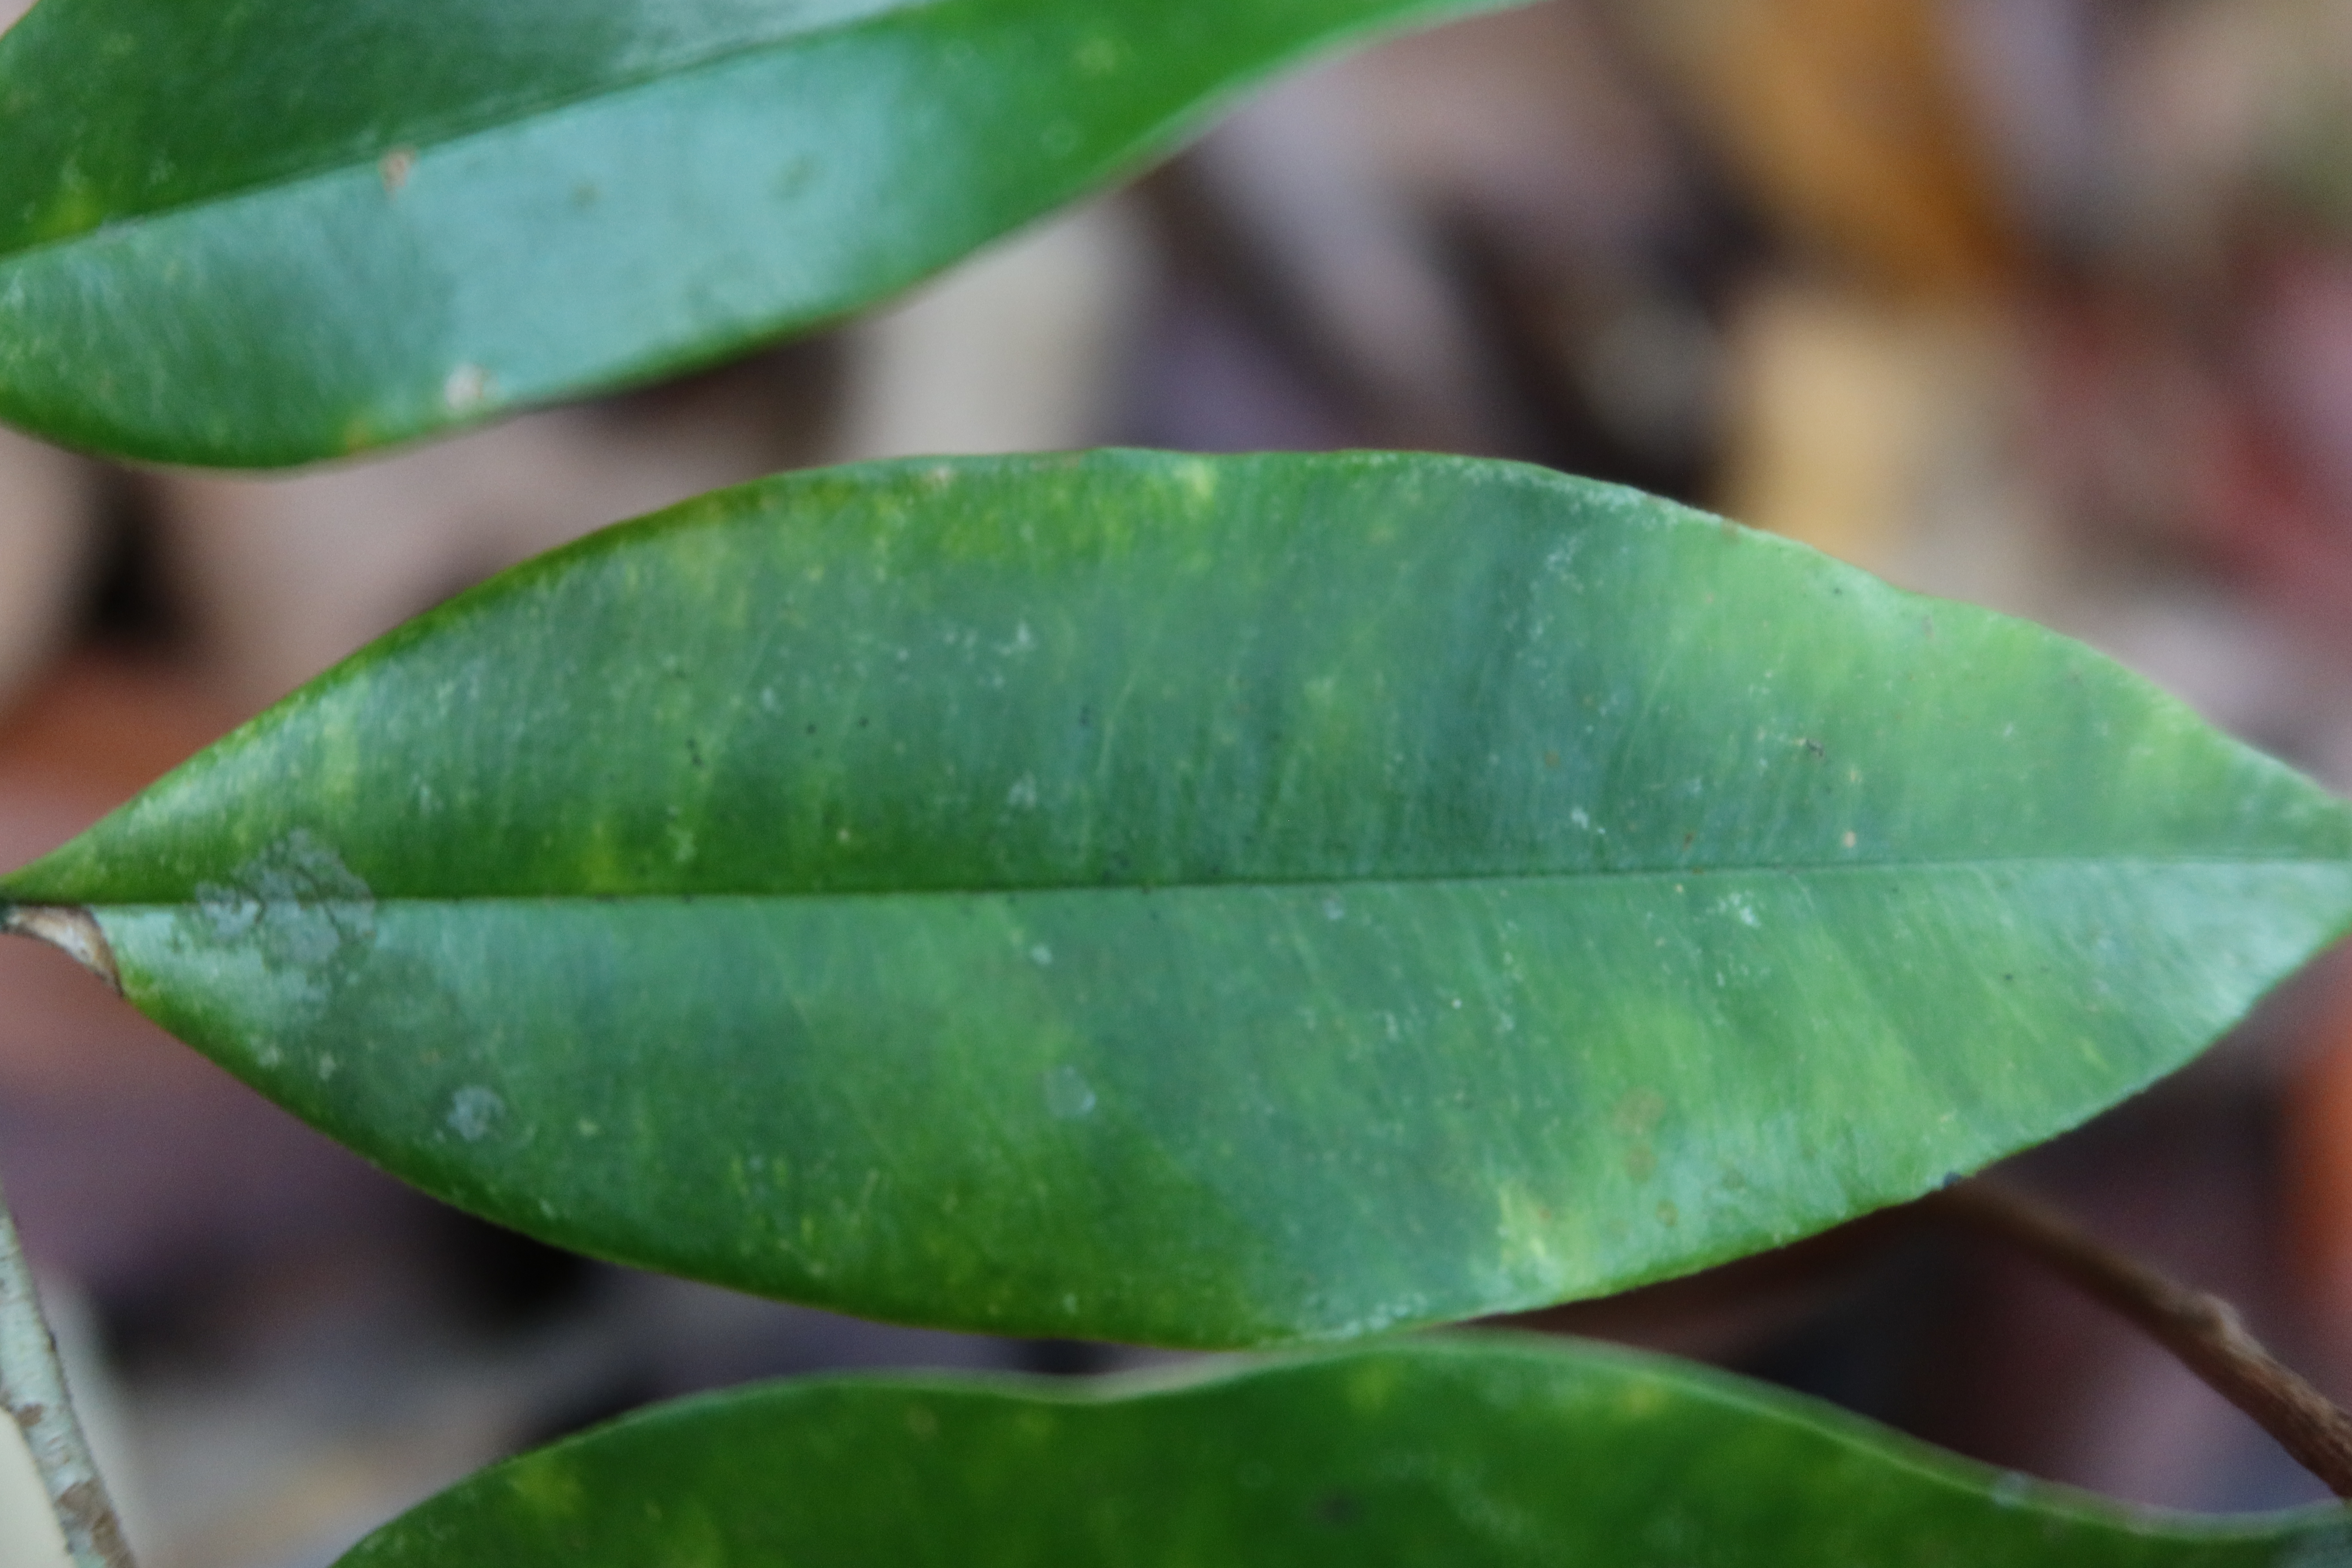
Label: Powdery mildew